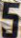
Number: 5